Jodie Foster

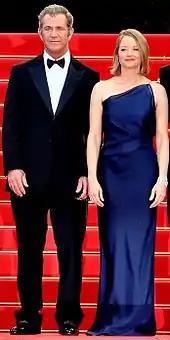
Foster with co-star Mel Gibson at the premiere of "The Beaver" at the 2011 Cannes Film Festival

In the 2010s, Foster focused on directing and took fewer acting roles. In February 2011, she hosted the 36th César Awards in France, and the next month released her third feature film direction, "The Beaver" (2011), about a depressed man who develops an alternative personality based on a beaver hand puppet. It starred "Maverick" co-star Mel Gibson and featured herself, Anton Yelchin and Jennifer Lawrence in supporting roles as his family. Foster called its production "probably the biggest struggle of my professional career", partly due to the film's heavy subject matter but also due to the controversy that Gibson generated when he was accused of domestic violence and making antisemitic, racist, and sexist statements. The film received mixed reviews, and failed the box office, largely due to this controversy. In 2011, Foster also appeared as part of an ensemble cast with John C. Reilly, Kate Winslet and Christoph Waltz in Roman Polanski's comedy "Carnage", in which the attempts of middle-class parents to settle an incident between their sons descends into chaos. It premiered to mainly positive reviews and earned Foster a Golden Globe nomination as Best Actress.